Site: saxony
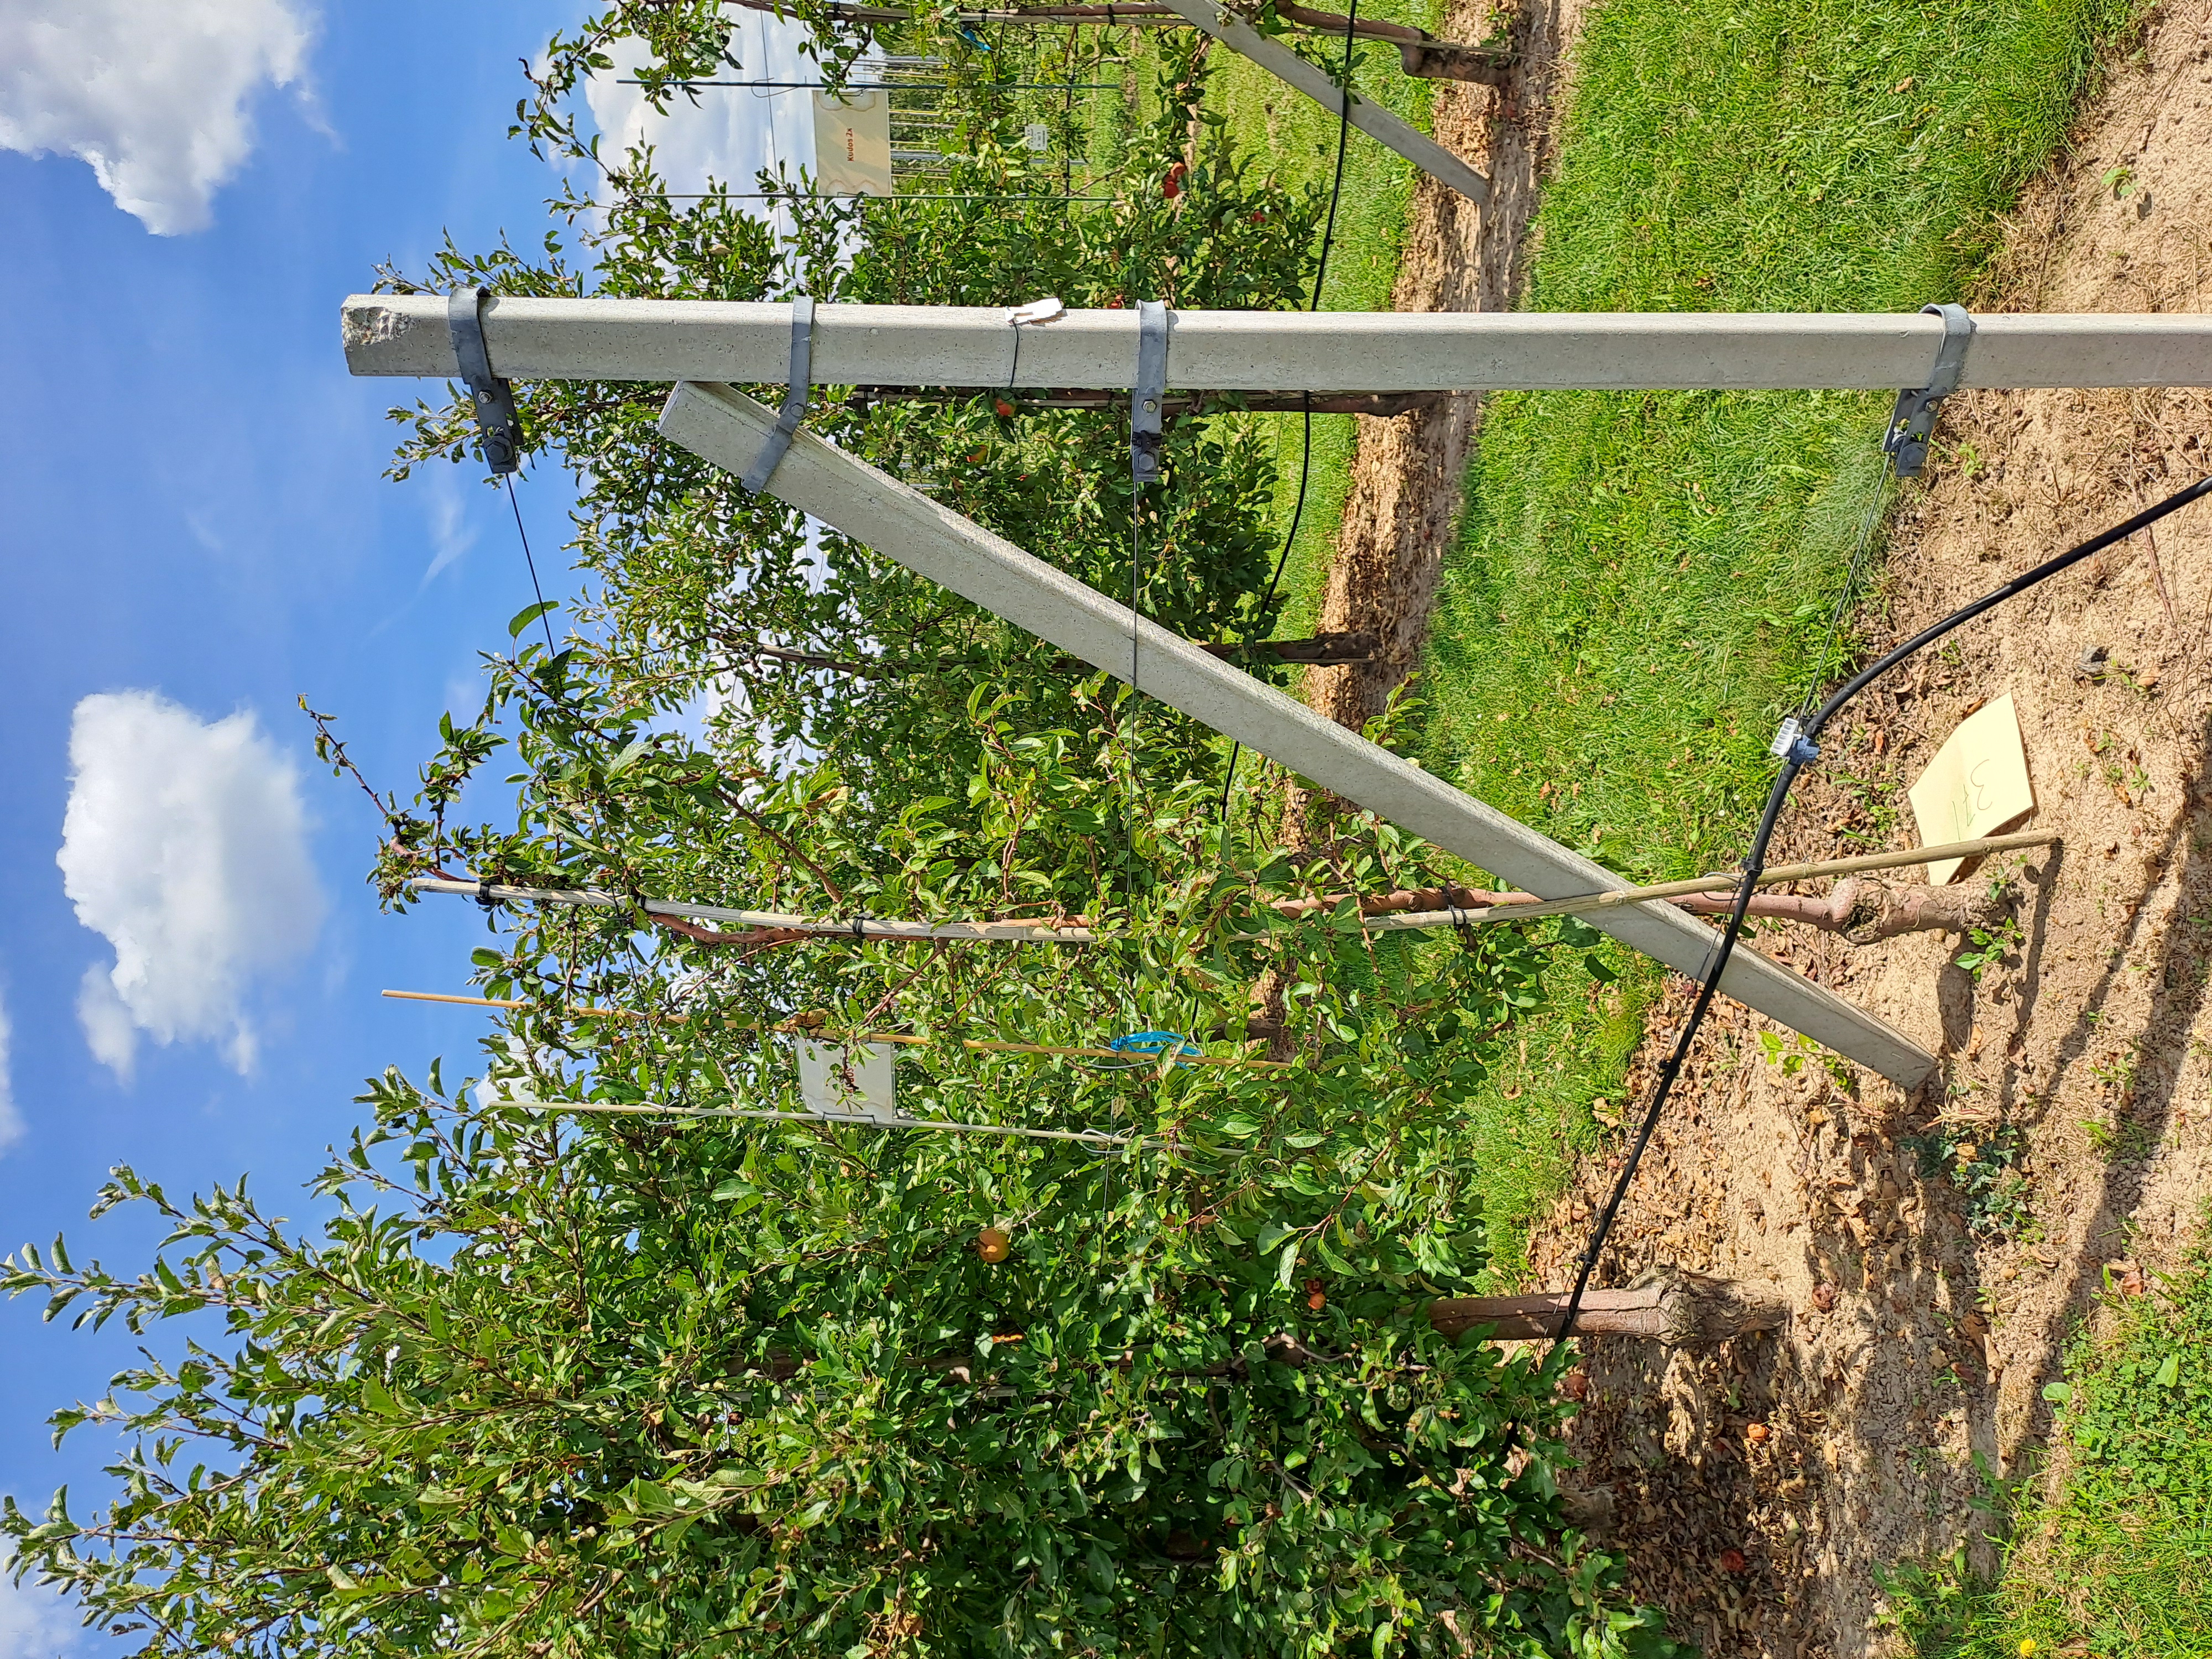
Growth stage (BBCH 85): Maturity of fruit and seed